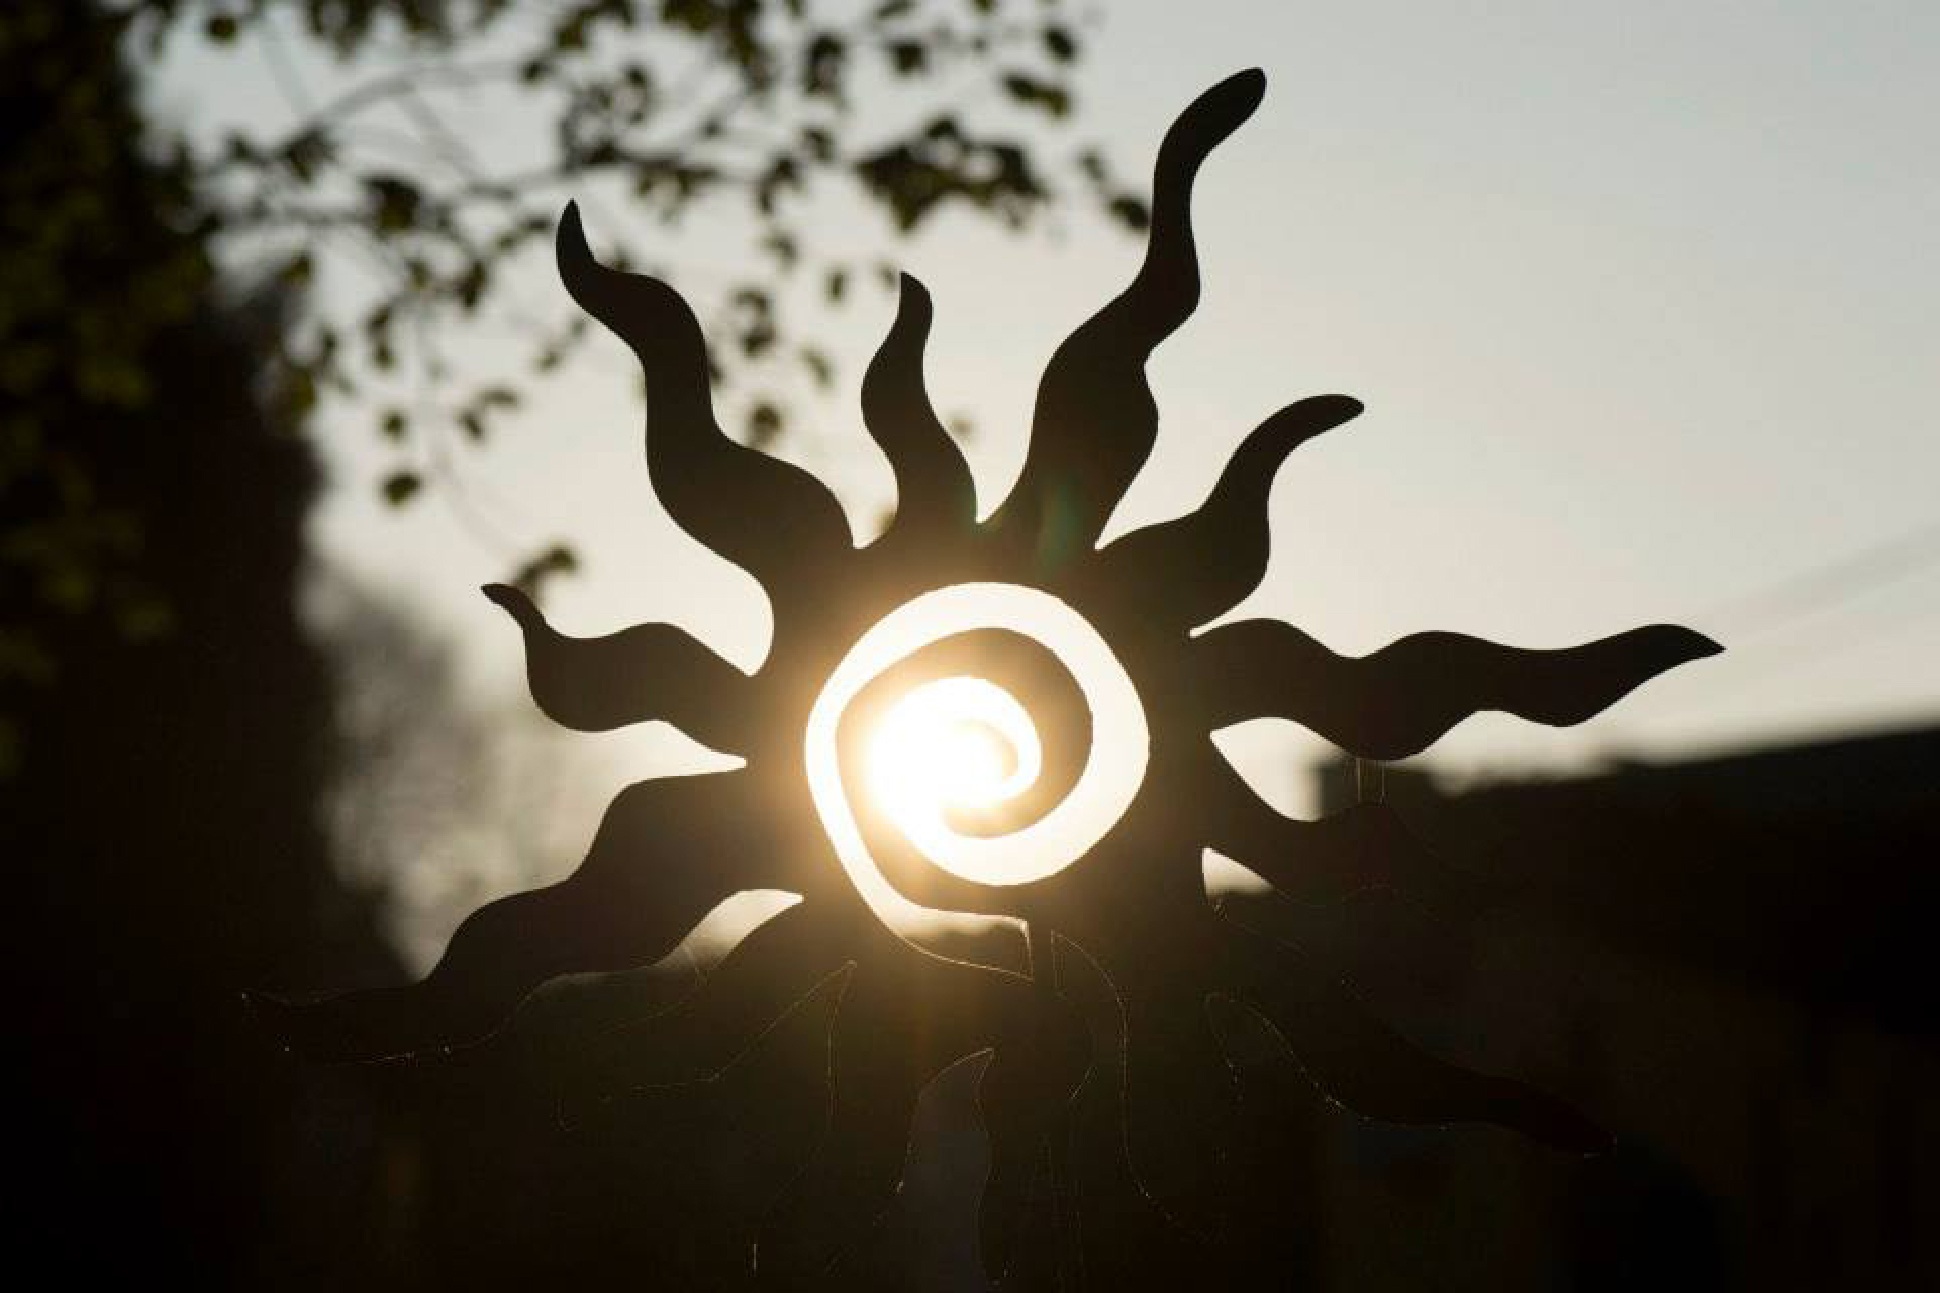
light, sun, sunlight, decoration, reflection, darkness, garden, lighting, circle, shape, computer wallpaper